Hotel Carolina

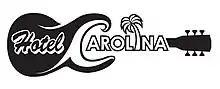
Hotel Carolina Logo

Hotel Carolina was an annual singer-songwriter music festival which began as a single annual event, held in Isle of Palms, South Carolina. The Hotel Carolina roster has since expanded to also include events in Philadelphia and St. Pete Beach, FL. Featuring an array of touring singer-songwriters on the scene today, Hotel Carolina was conceived to provide an opportunity for fans to see a number of nationally-touring singer-songwriters on one concert stage during a multi-day event.